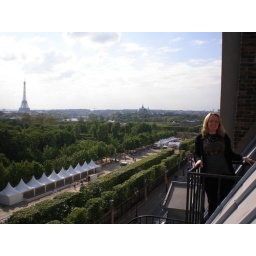
From hotel balcony Eiffel tower in distance